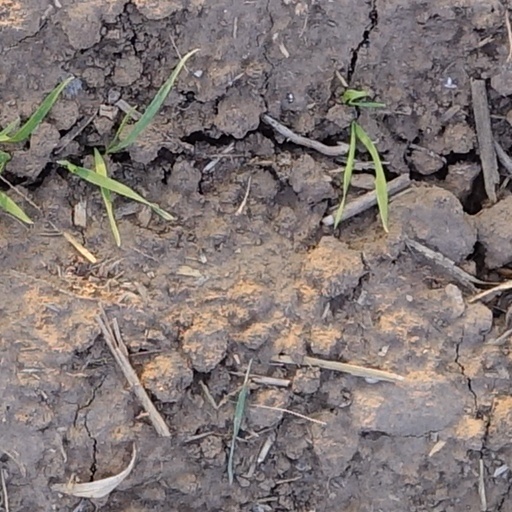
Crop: wheat